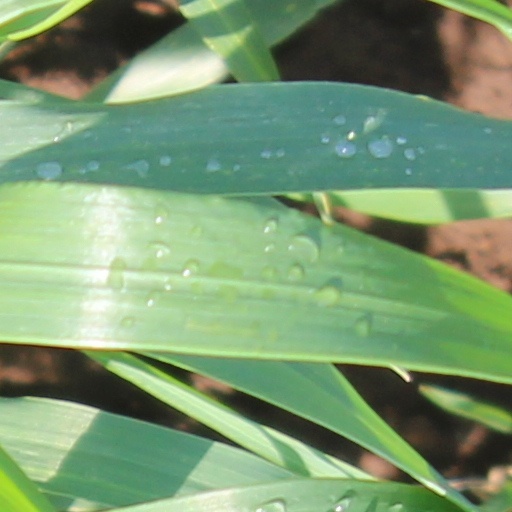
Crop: wheat